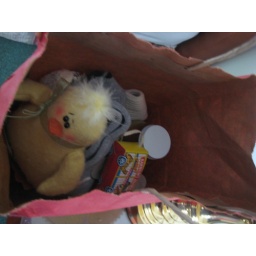
birthday bird in bag